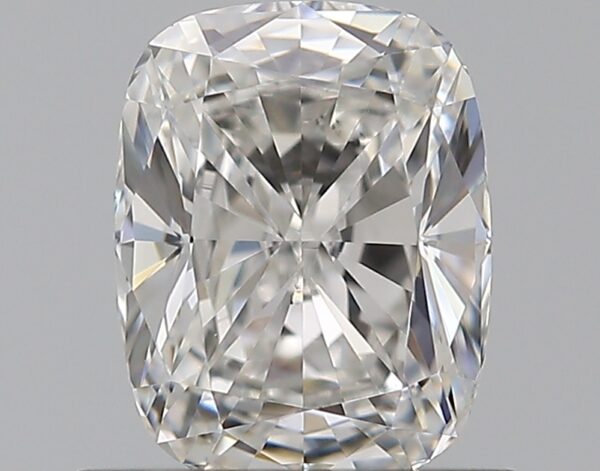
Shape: cushion
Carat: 0.7
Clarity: VS2
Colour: F
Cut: EX
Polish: EX
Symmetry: VG
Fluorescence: F
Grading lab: GIA
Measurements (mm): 5.87 x 4.58 x 3.1